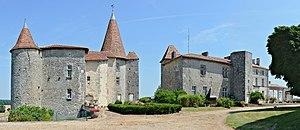
Façade du château (fin XVe siècle) de Chillac, Charente, France.
Le château de Chillac actuel est un très bel édifice du XVᵉ siècle situé sur la commune de Chillac en Charente.